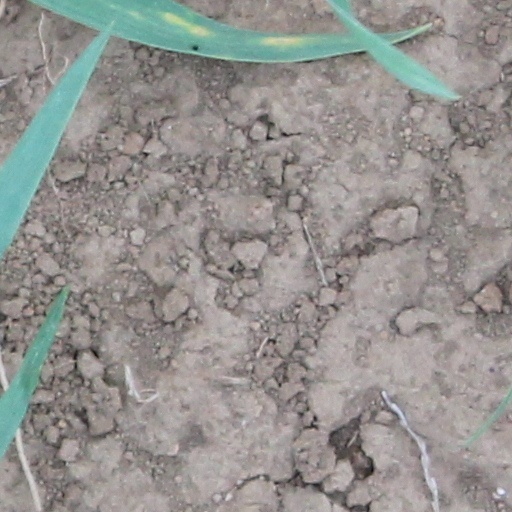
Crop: wheat